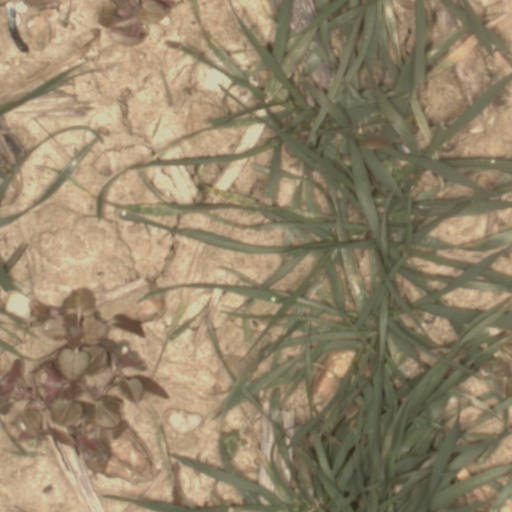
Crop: wheat